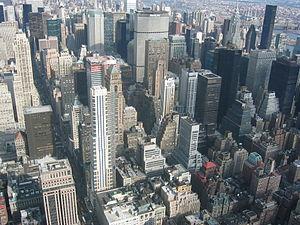
La géographie urbaine est une branche de la géographie humaine dont l'objet est l'étude géographique du phénomène urbain. C'est donc à la fois l'étude de l'organisation spatiale de la ville et de l'organisation des villes entre elles en réseaux urbains. Elle étudie donc des thèmes comme l'urbanisation, les paysages urbains, les réseaux urbains, la situation, le site d'une ville et la ségrégation des populations en son sein.
Sweet Charity est un film musical américain réalisé par Bob Fosse et sorti en 1969.